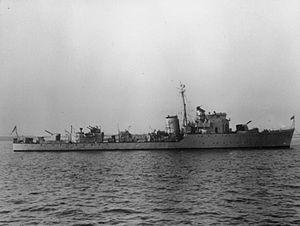
Le HMS Mendip est un destroyer de la classe Hunt, construit pour la Royal Navy. Ce navire sert pendant la Seconde Guerre mondiale pour la Royal Navy. Il est loué à la Marine de la République de Chine en mai 1948. Il retourne au Royaume-Uni en 1949 puis est vendu à la marine égyptienne en novembre 1949. Il est capturé par la marine israélienne le 31 octobre 1956 lors de la crise du canal de Suez. Il est détruit en 1972.